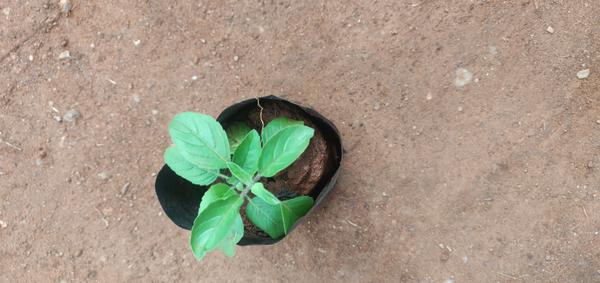
Plant: Tulasi